Galilean moons

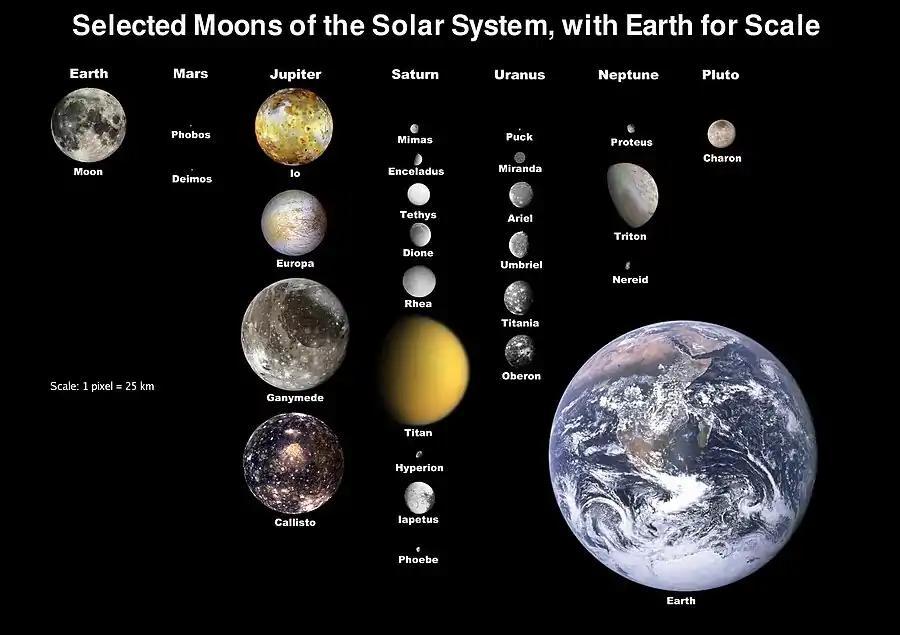
Galilean moons compared with moons of other planets (and with Earth; the scale is changed to 1 pixel = 94 km at this resolution).

Ganymede (Jupiter III), the third Galilean moon, is named after the mythological Ganymede, cupbearer of the Greek gods and Zeus's beloved. Ganymede is the largest natural satellite in the Solar System at 5262.4 kilometers in diameter, which makes it larger than the planet Mercury – although only at about half of its mass since Ganymede is an icy world. It is the only satellite in the Solar System known to possess a magnetosphere, likely created through convection within the liquid iron core.